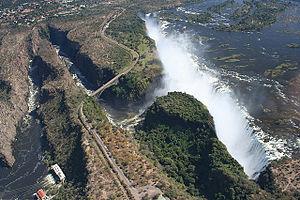
Cet article a pour objet de présenter une liste de ponts remarquables du Zimbabwe, tant par leurs caractéristiques dimensionnelles, que par leur intérêt architectural ou historique.
Le pont des chutes Victoria est un pont en arc inauguré en 1905 qui traverse le fleuve Zambèze entre la Zambie et le Zimbabwe.